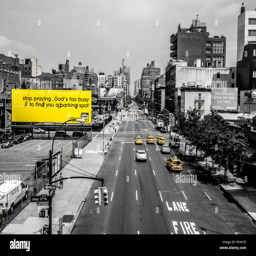
sign : stop praying ... deity 's too busy to find you a parking spot